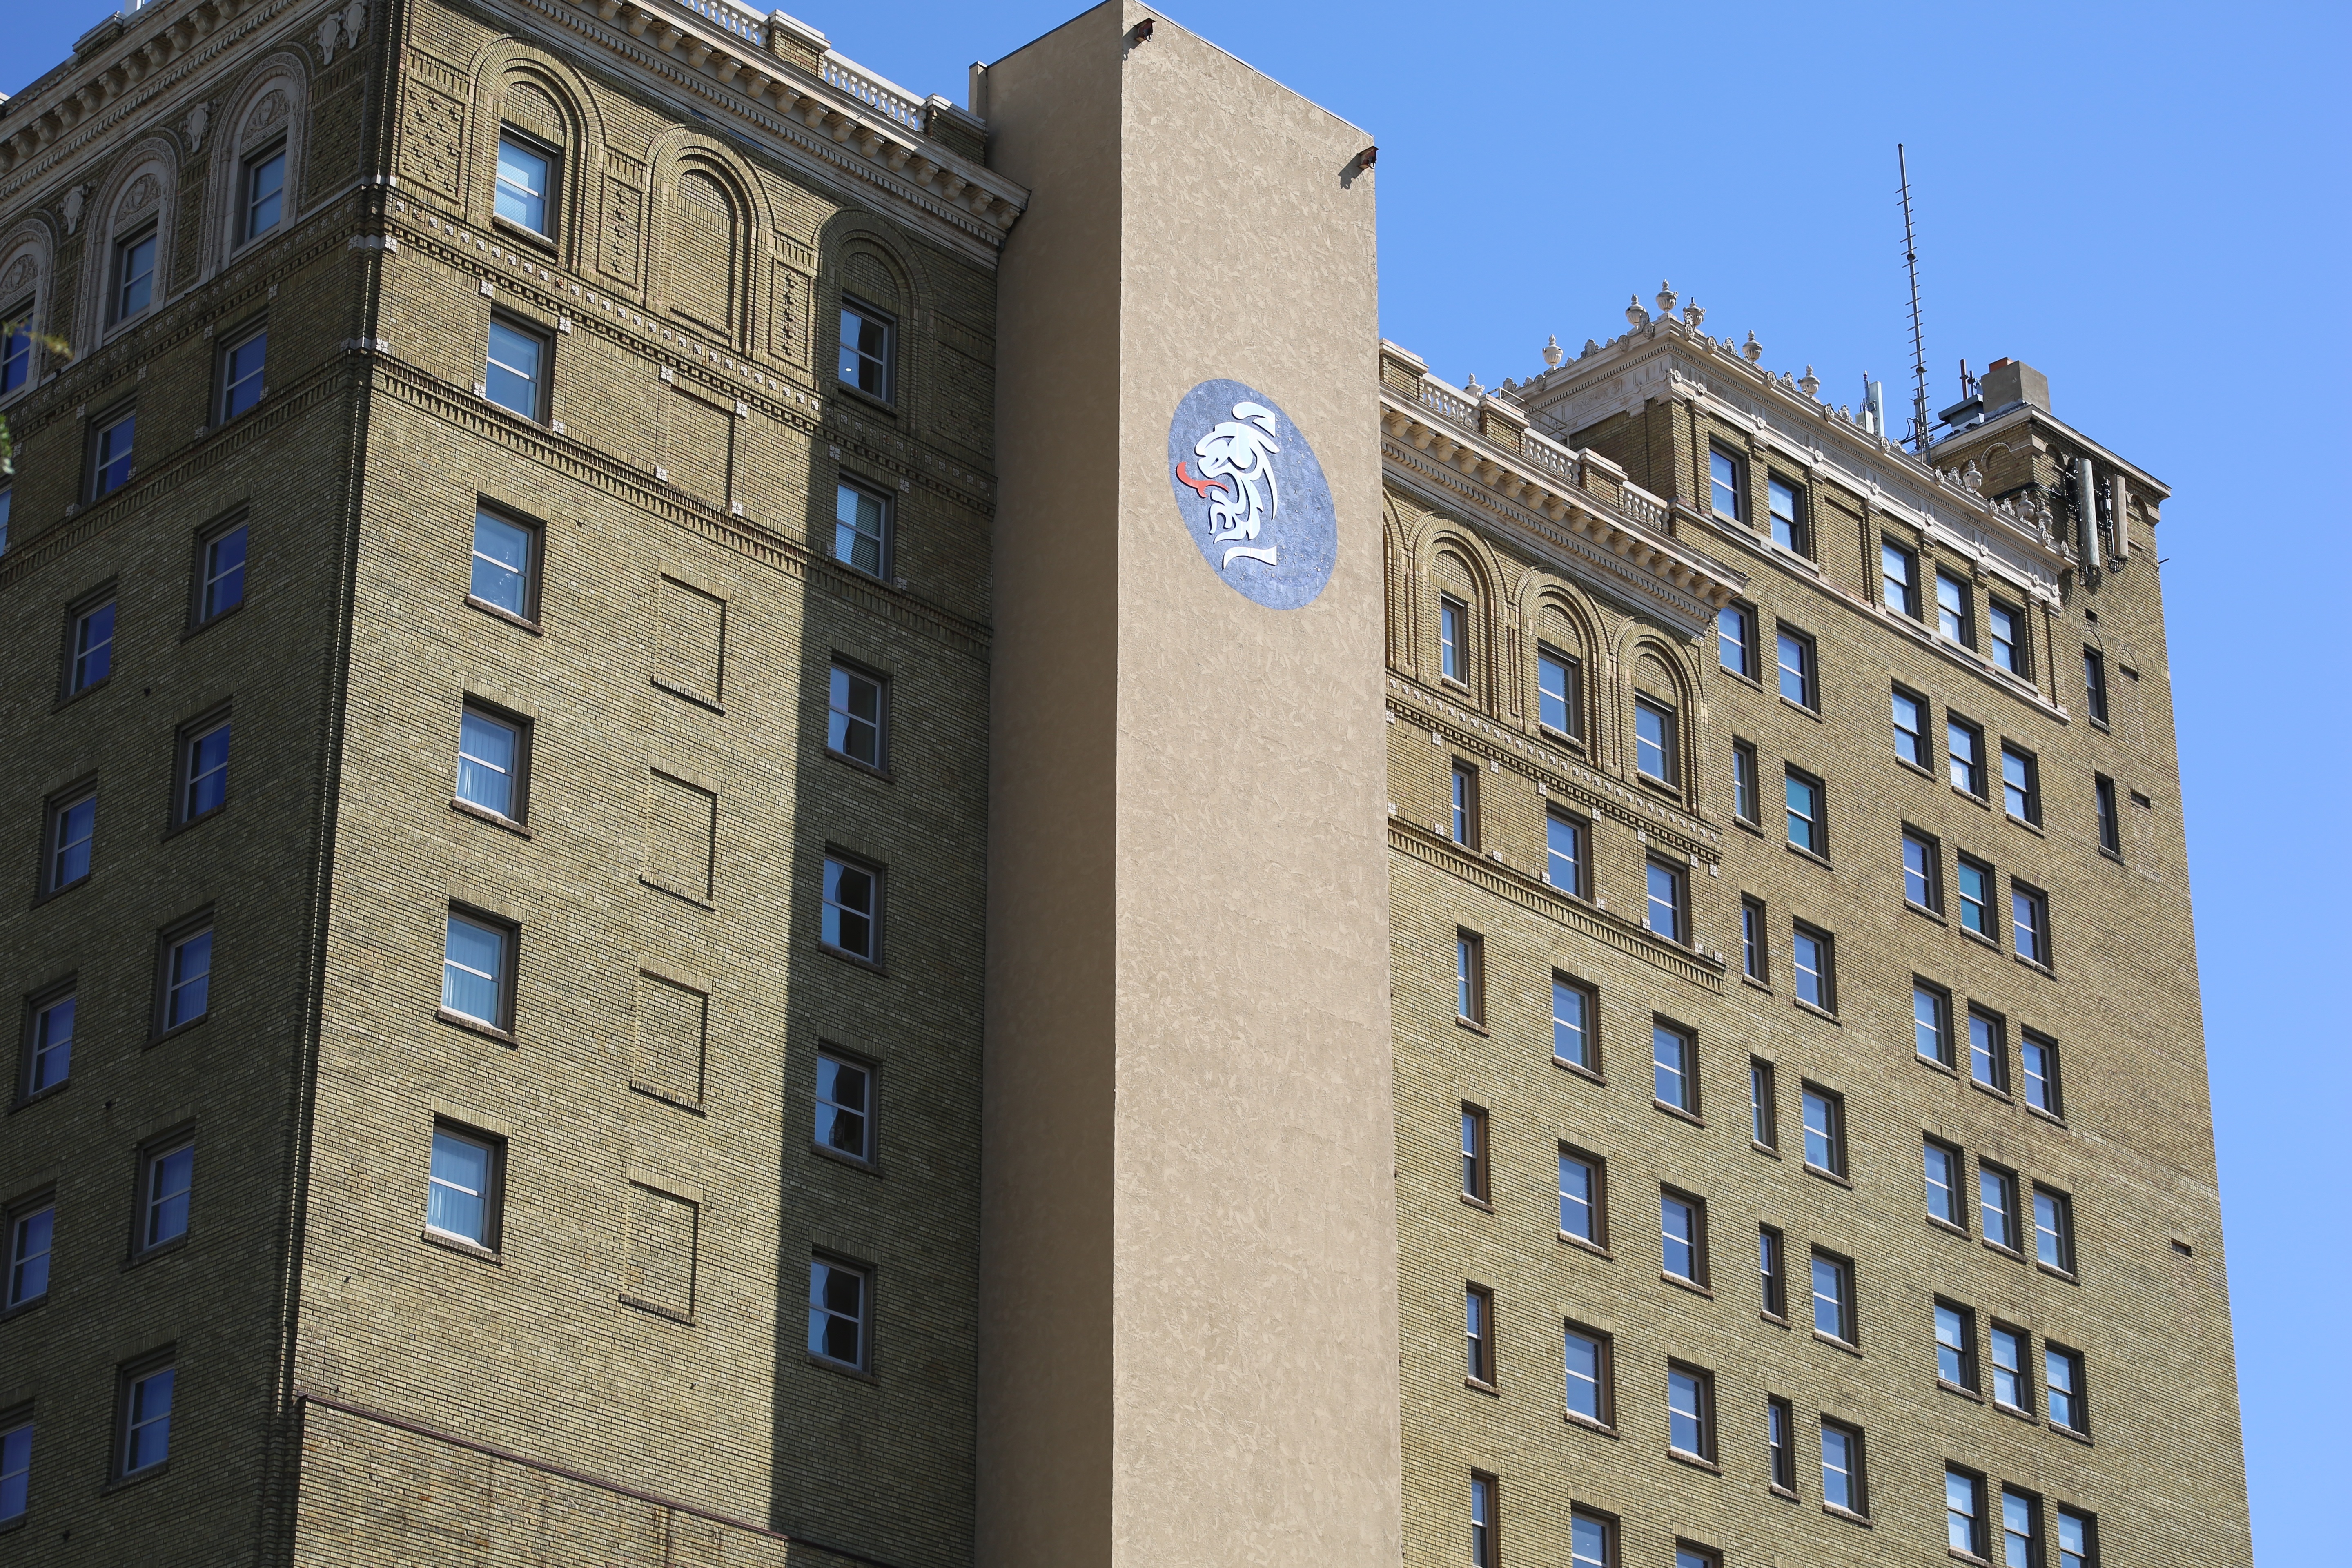
work, working, outdoor, architecture, sky, building, city, skyscraper, urban, downtown, reflection, corporate, office, landmark, facade, exterior, professional, business, apartment, modern, tower block, outdoors, outside, job, company, workplace, career, condominium, neighbourhood, occupation, manager, urban area, residential area, human settlement